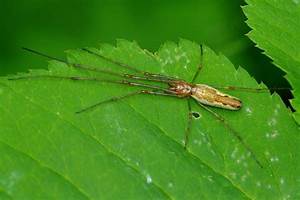
Label: spider